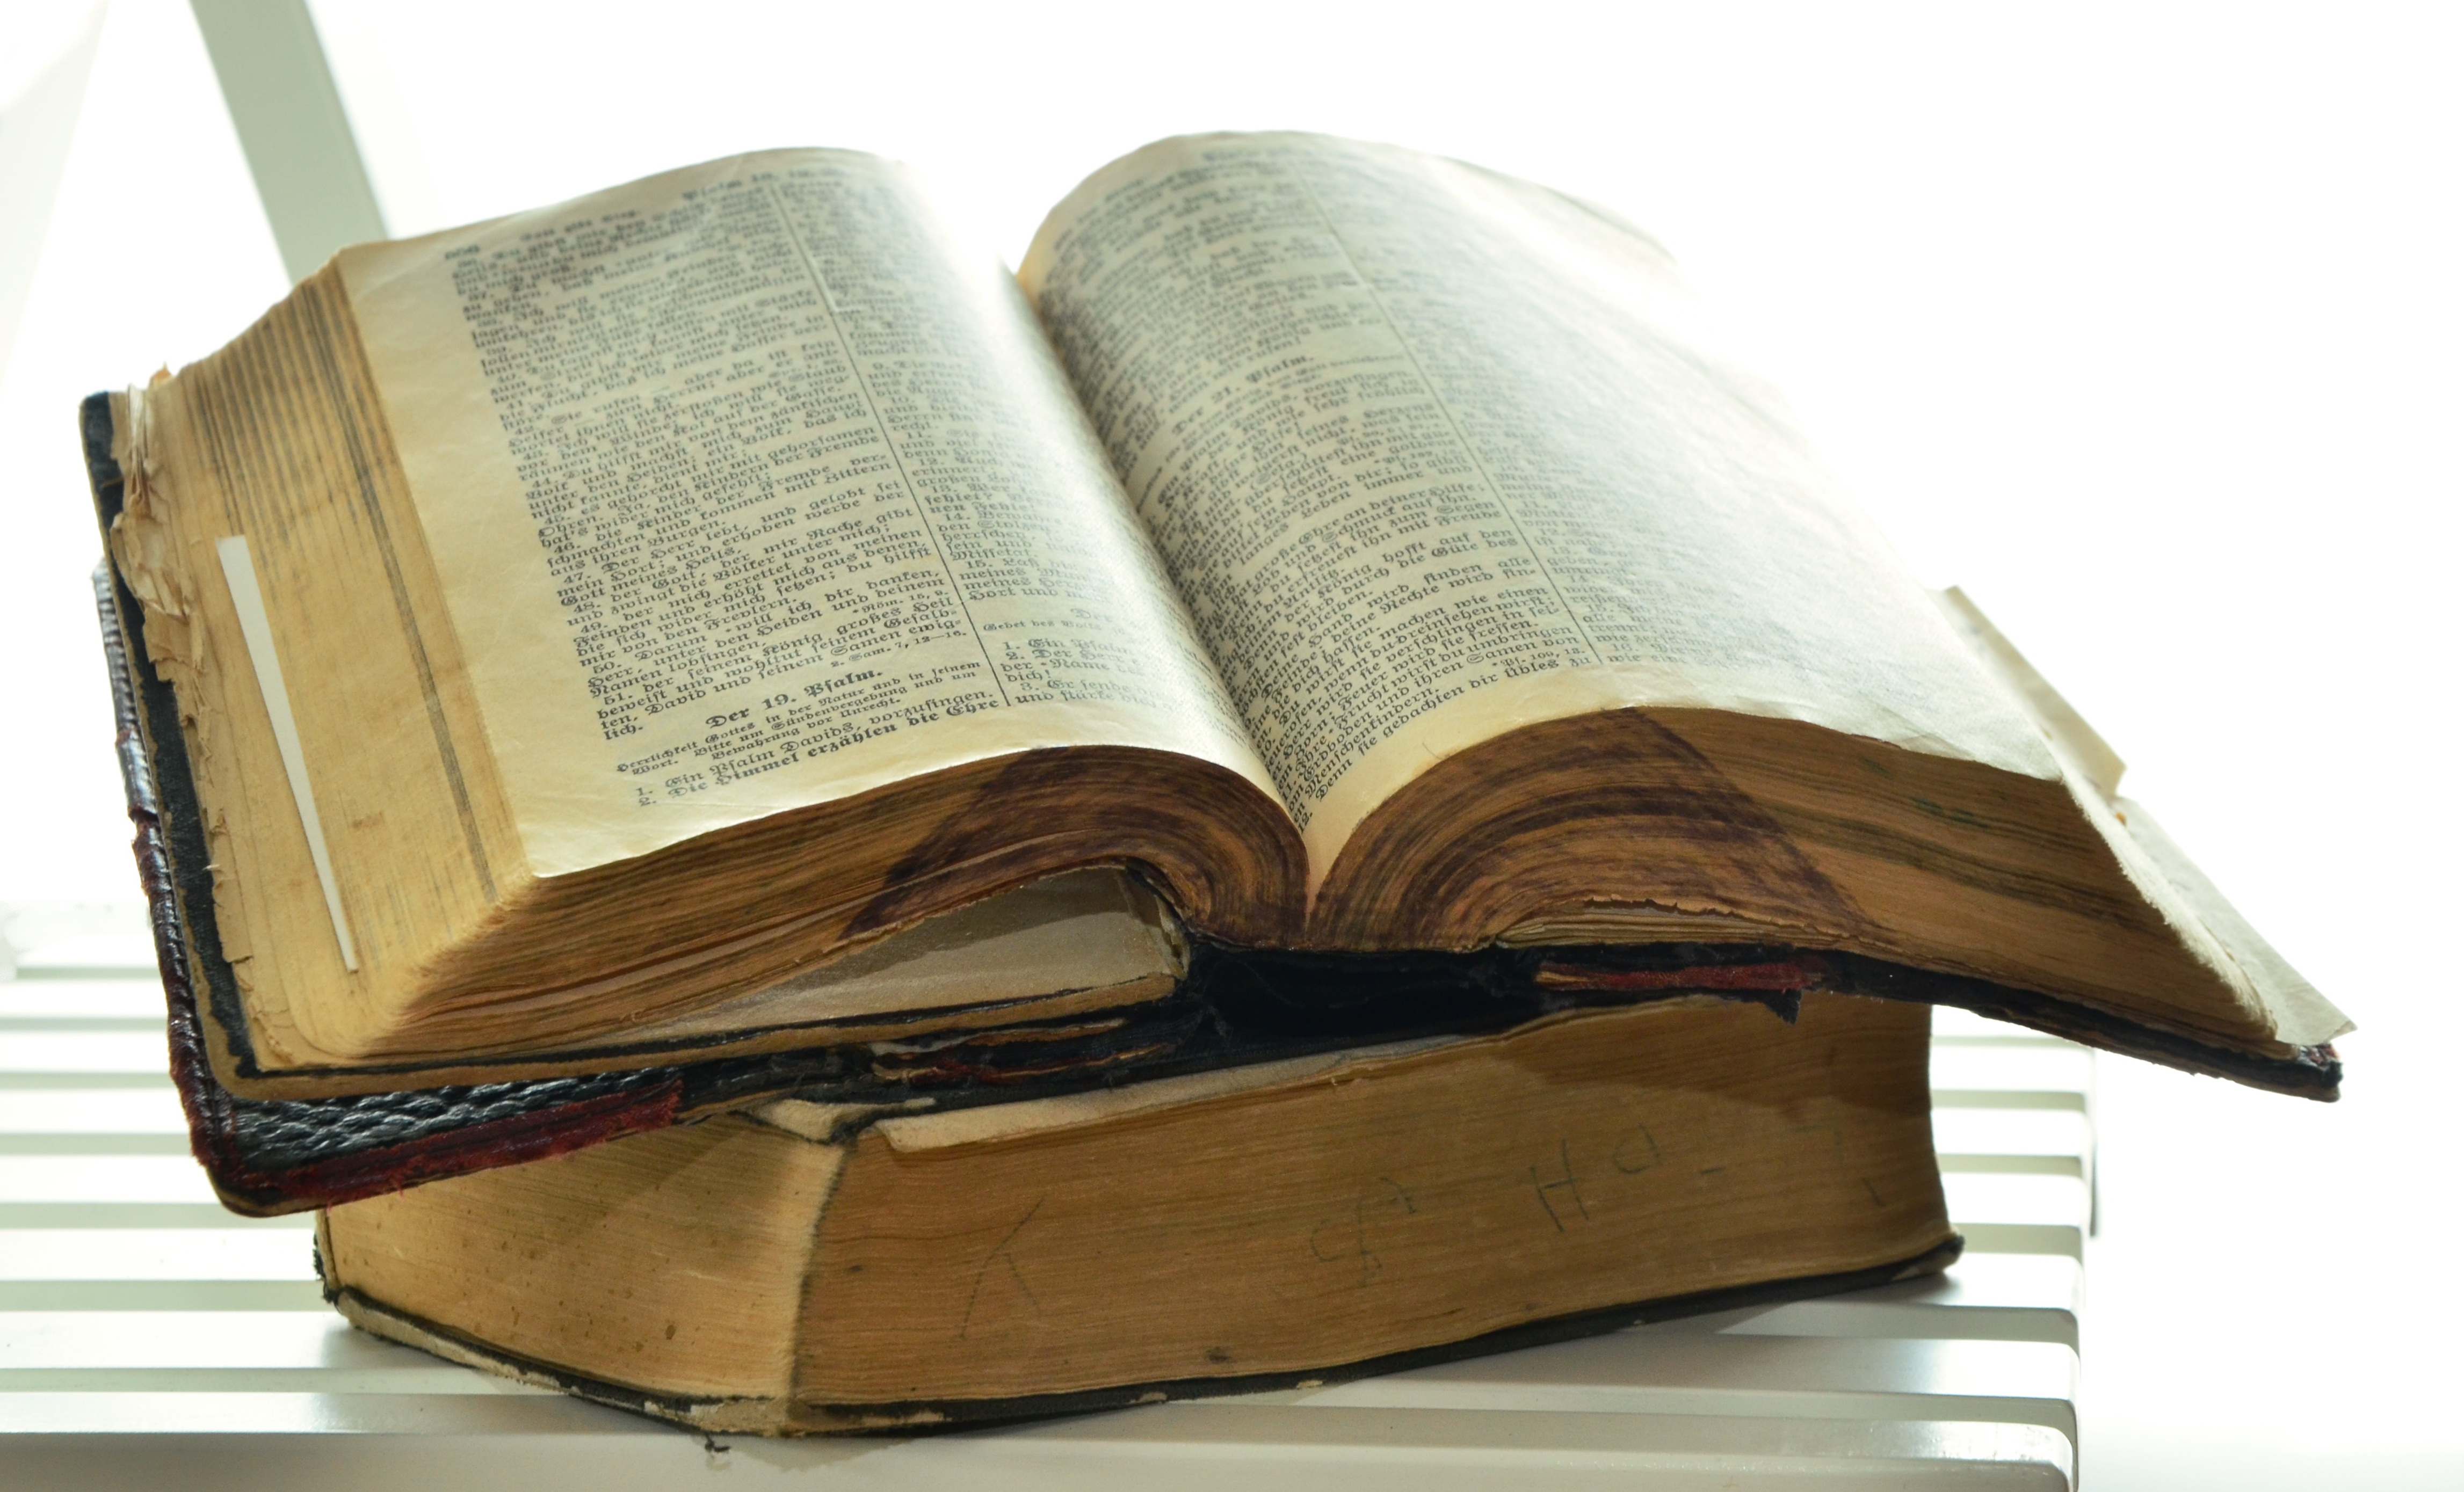
book, read, wood, antique, old, religion, bible, product, pages, study, faith, christianity, holy, document, historically, word of god, holy scripture, antiquarian, man made object, old bible